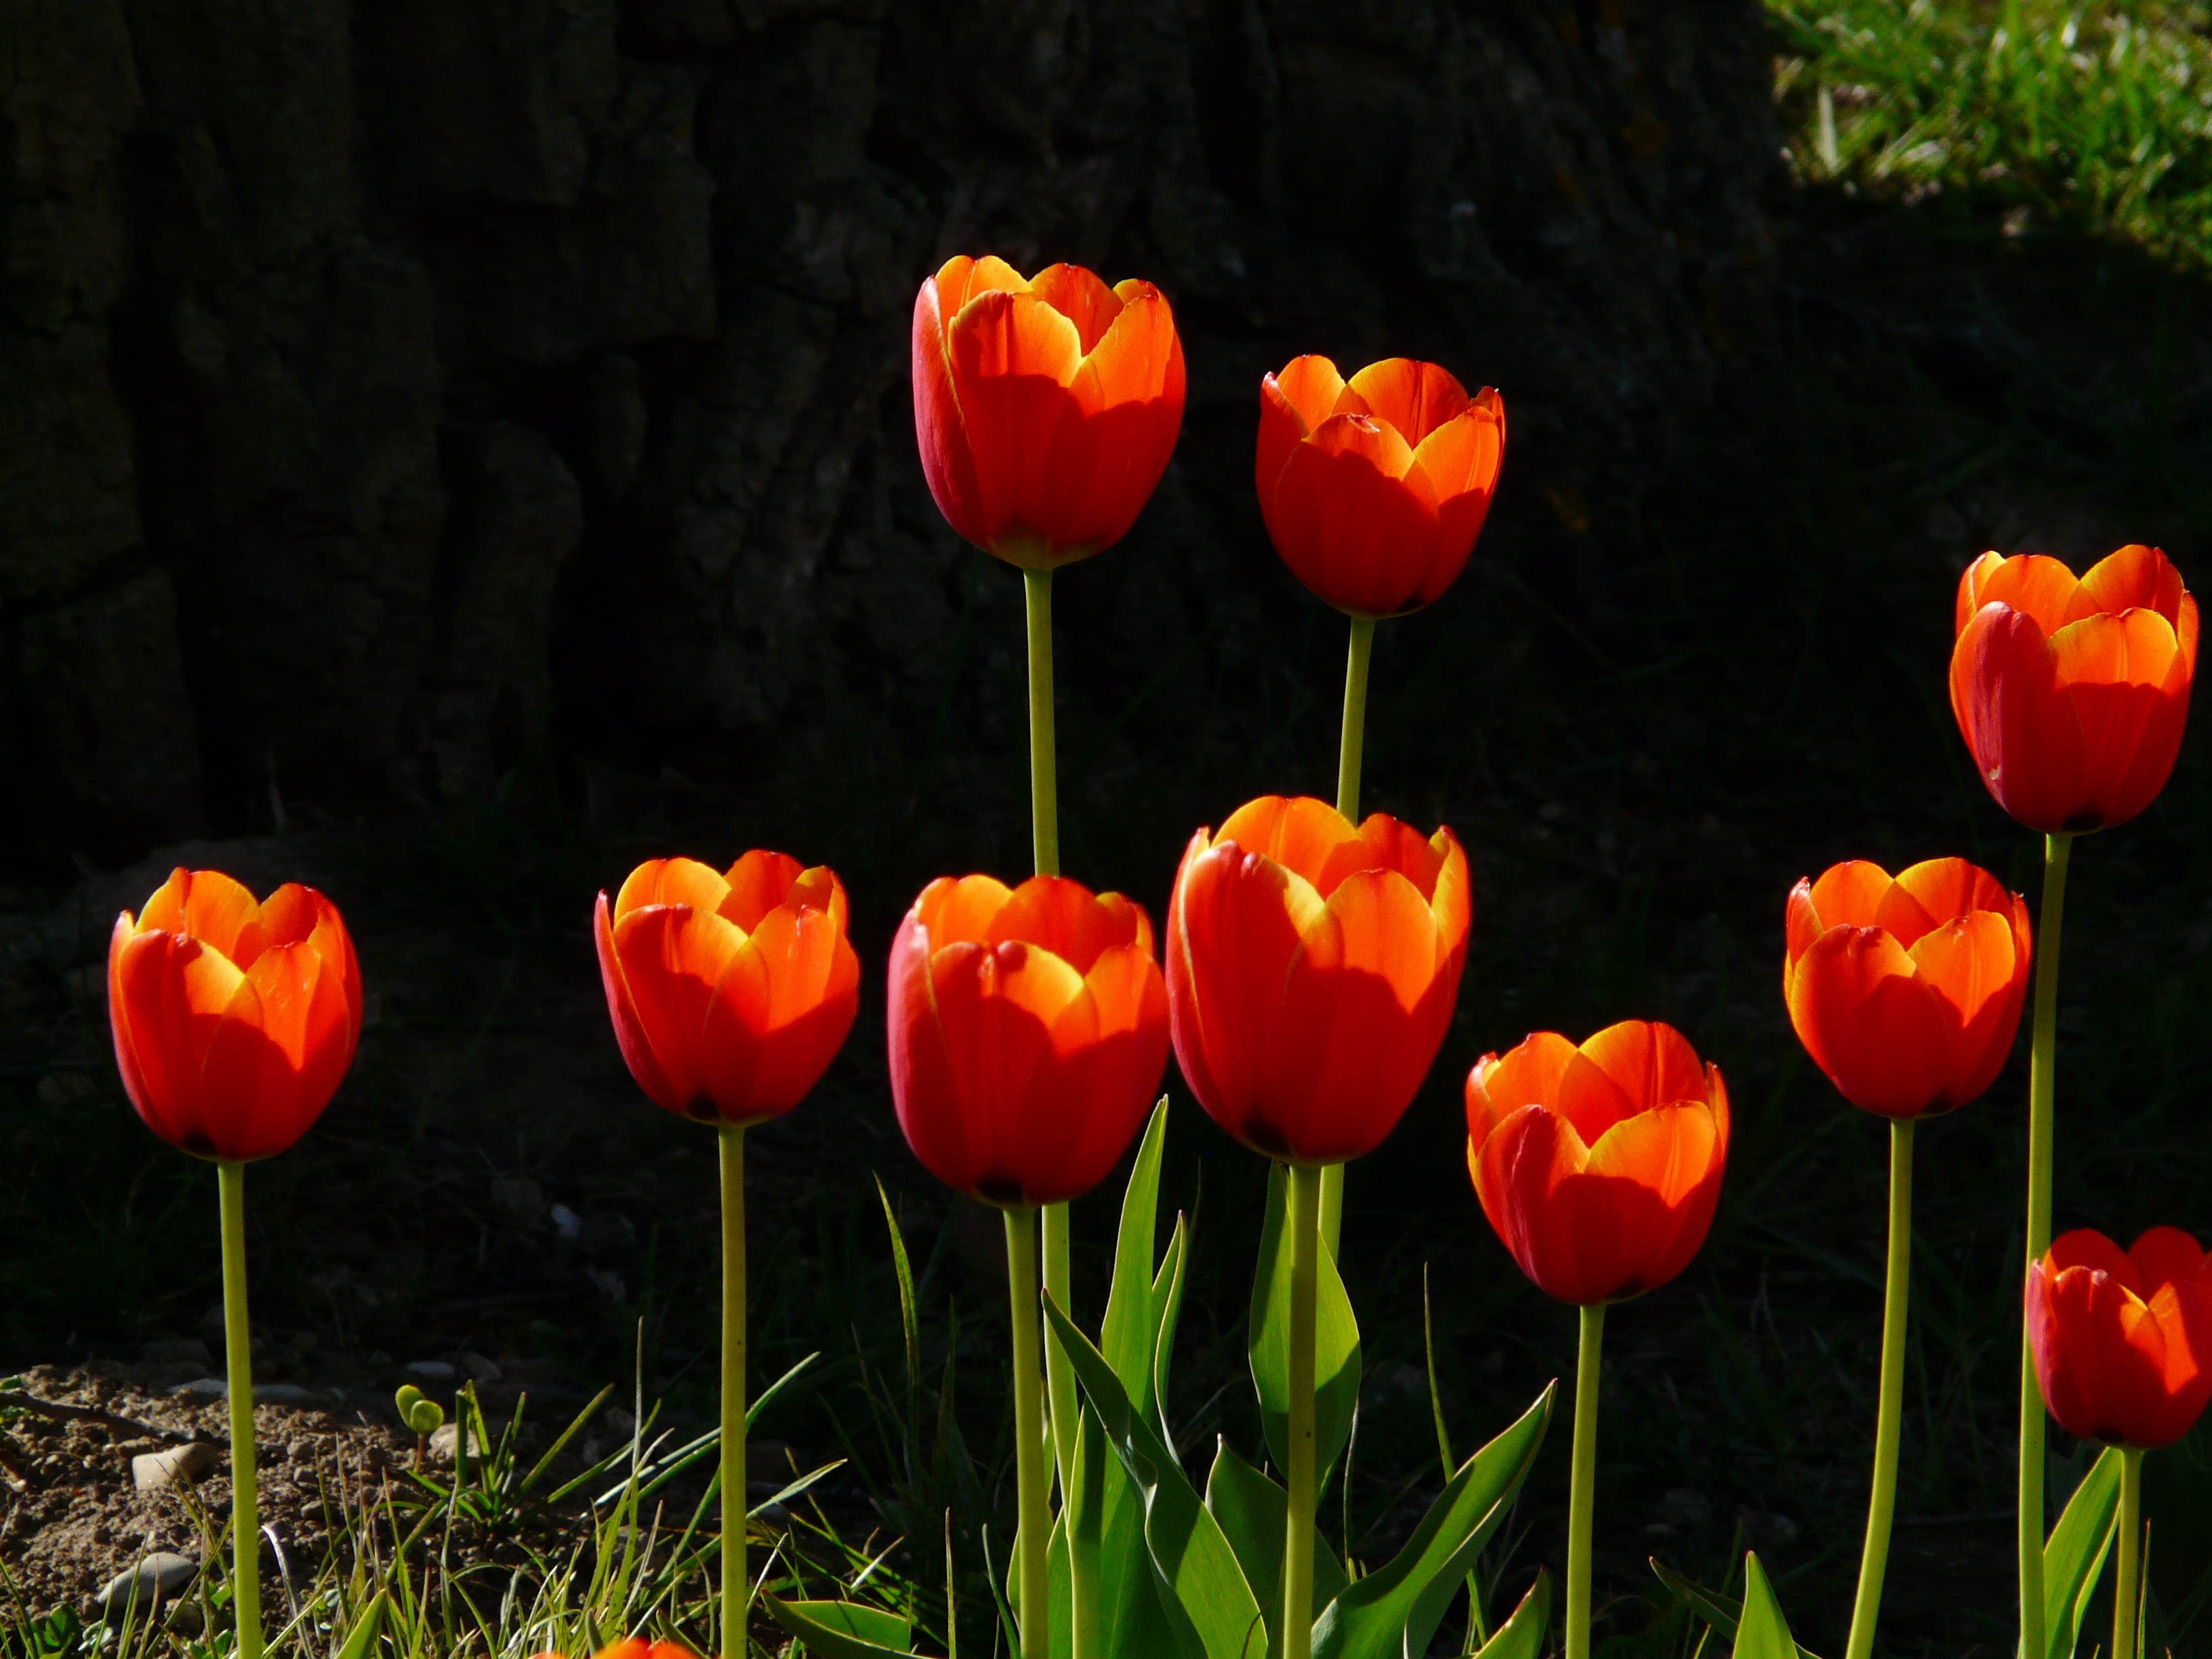
landscape, nature, outdoor, blossom, plant, sunlight, flower, petal, bloom, floral, idyllic, tulip, spring, red, colourful, color, park, fresh, colorful, garden, flora, flowers, happiness, beautiful, day, organ, tulips, floristry, tulipa, back light, ornamental plant, blossomed, sunny day, tulpenbluete, flowering plant, lily family, land plant, glu ck, garden cups